Monica Esposito

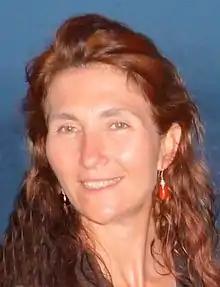
Dr Monica Esposito, August 7, 1962 (Genova) - March 10, 2011 (Kyoto)

Monica Esposito (August 7, 1962 – March 10, 2011) was an Italian scholar of Chinese religion specializing in the history, texts and practices of Daoism from the 15th to 20th centuries).